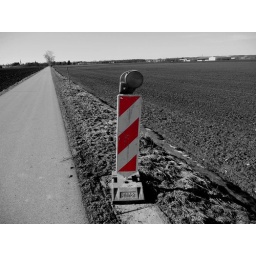
Warning - roadworks sign in black and white with red color cut out (partial de-saturation)